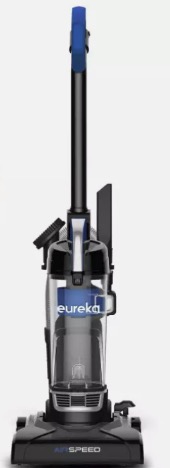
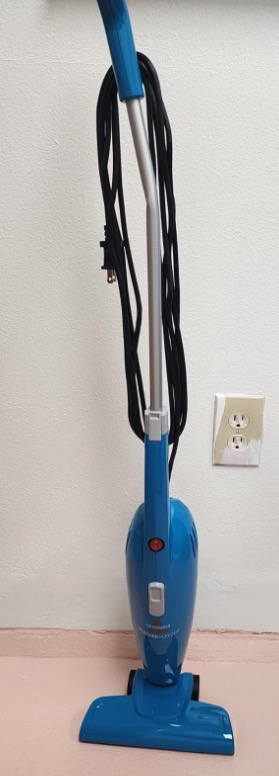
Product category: items_vacuum
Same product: no